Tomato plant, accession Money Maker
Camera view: vertical (180 deg); turntable rotation: 120 degrees
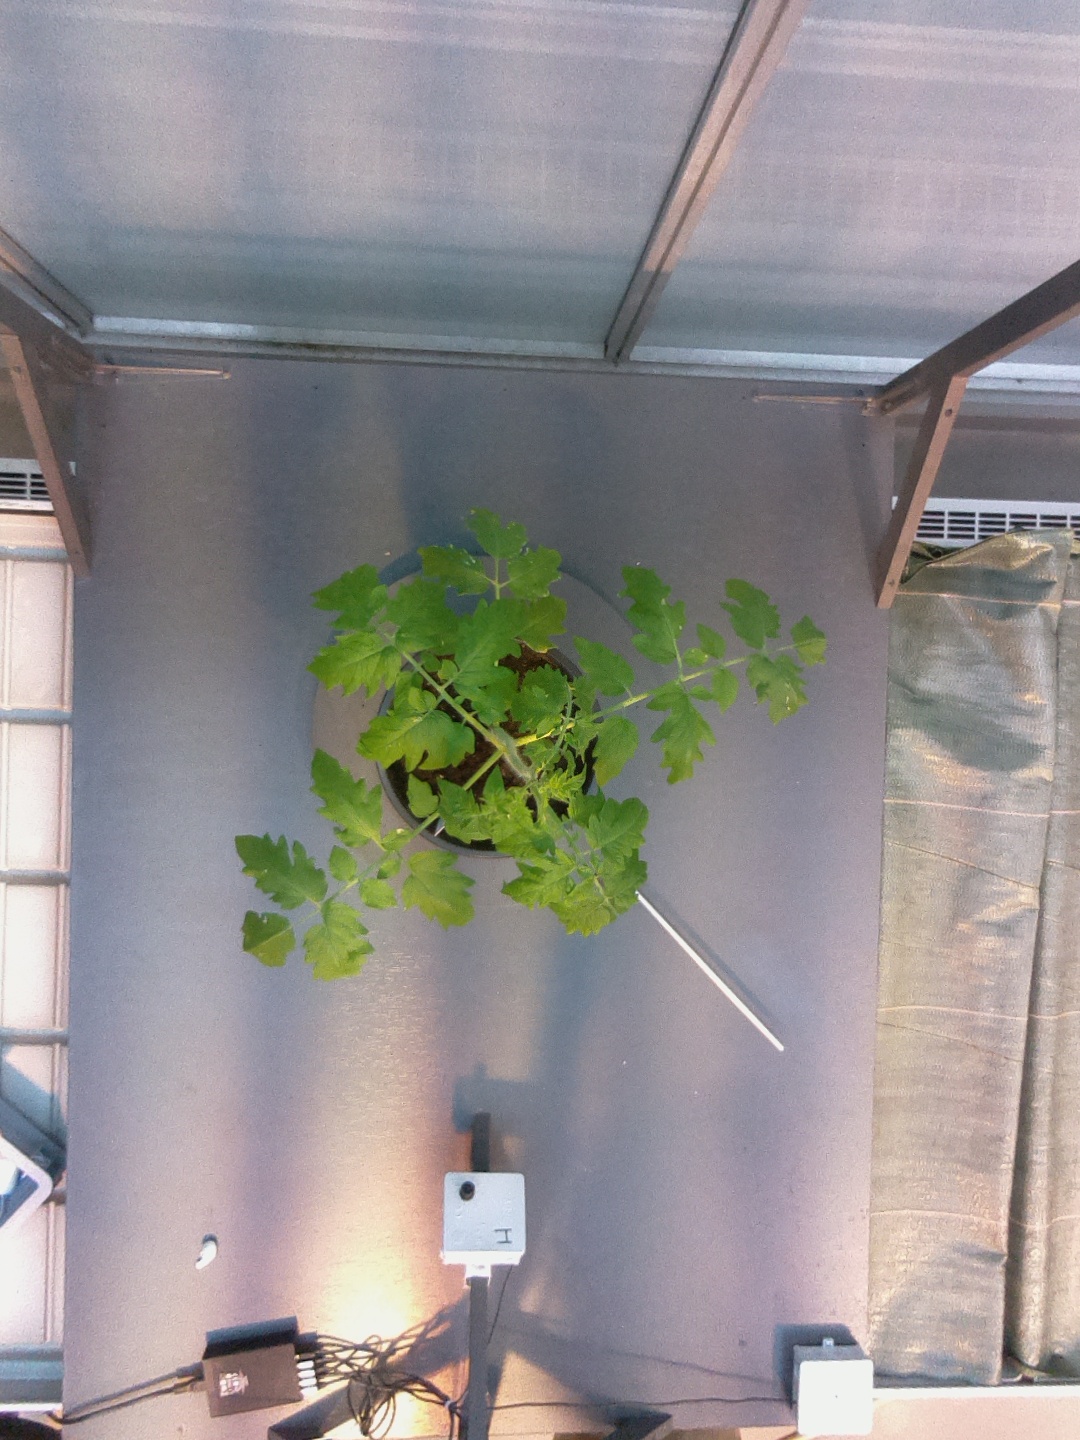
BBCH growth stage 13: 6 of true leaves visible